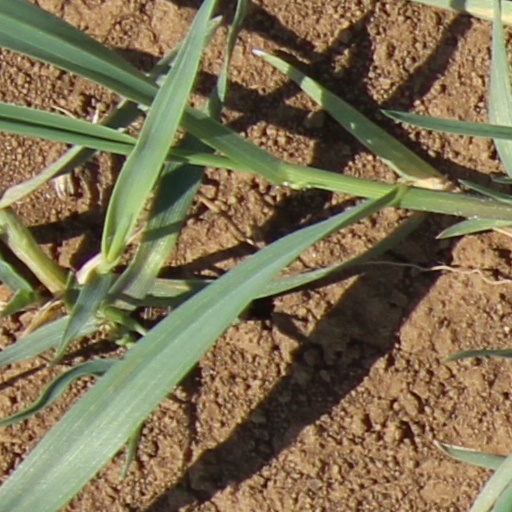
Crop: wheat